Matt Carson (baseball)

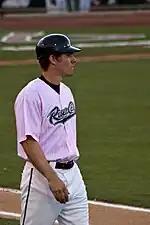
Carson with the Sacramento River Cats

Carson signed as a minor league free agent with the Oakland Athletics on December 1, 2008, and played with the Sacramento River Cats. He had a career year, hitting .264 with 25 home runs and 77 RBI, and was subsequently called up to the major leagues.